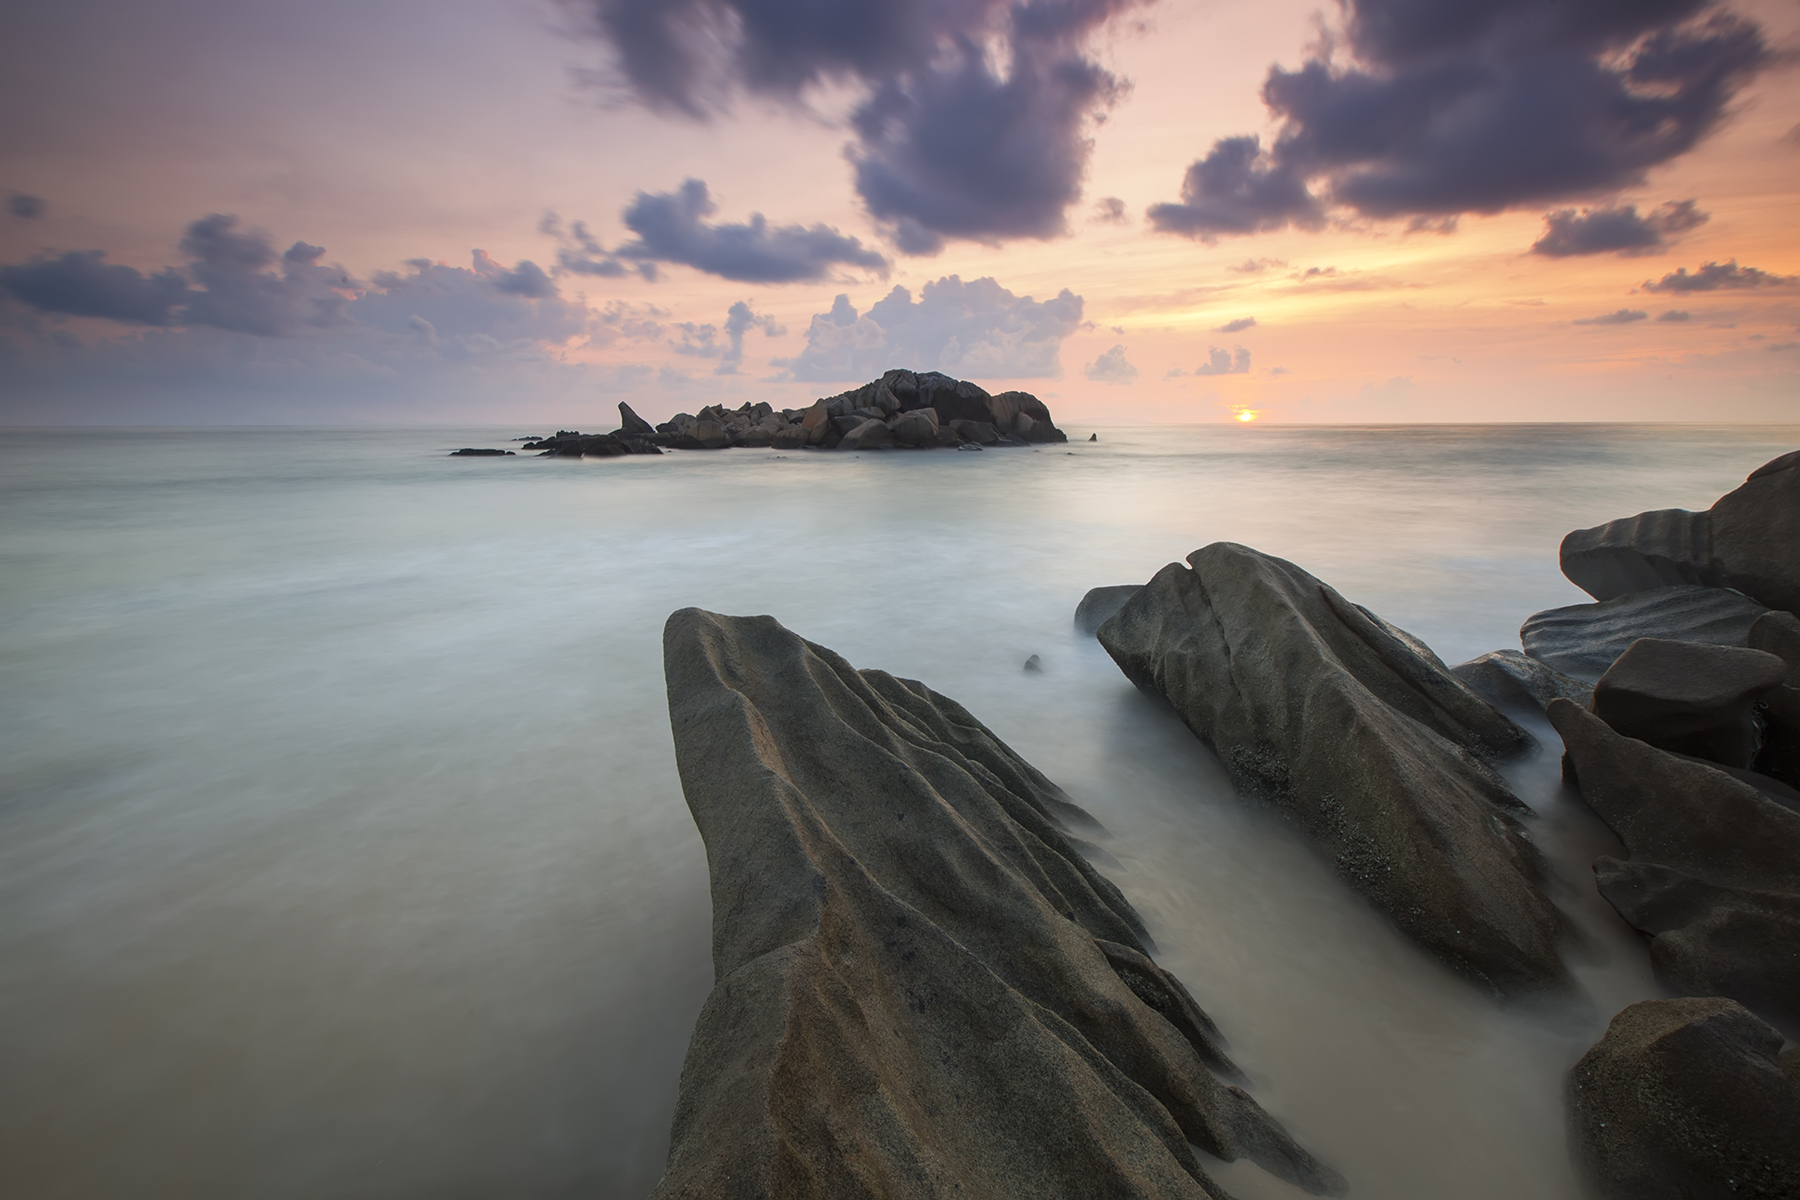
beach, landscape, sea, coast, water, nature, sand, rock, ocean, horizon, cloud, sky, sunrise, sunset, sunlight, morning, shore, wave, dawn, cliff, dusk, evening, reflection, seascape, bay, terrain, material, long exposure, body of water, rocks, clouds, cape, atmospheric phenomenon, wind wave